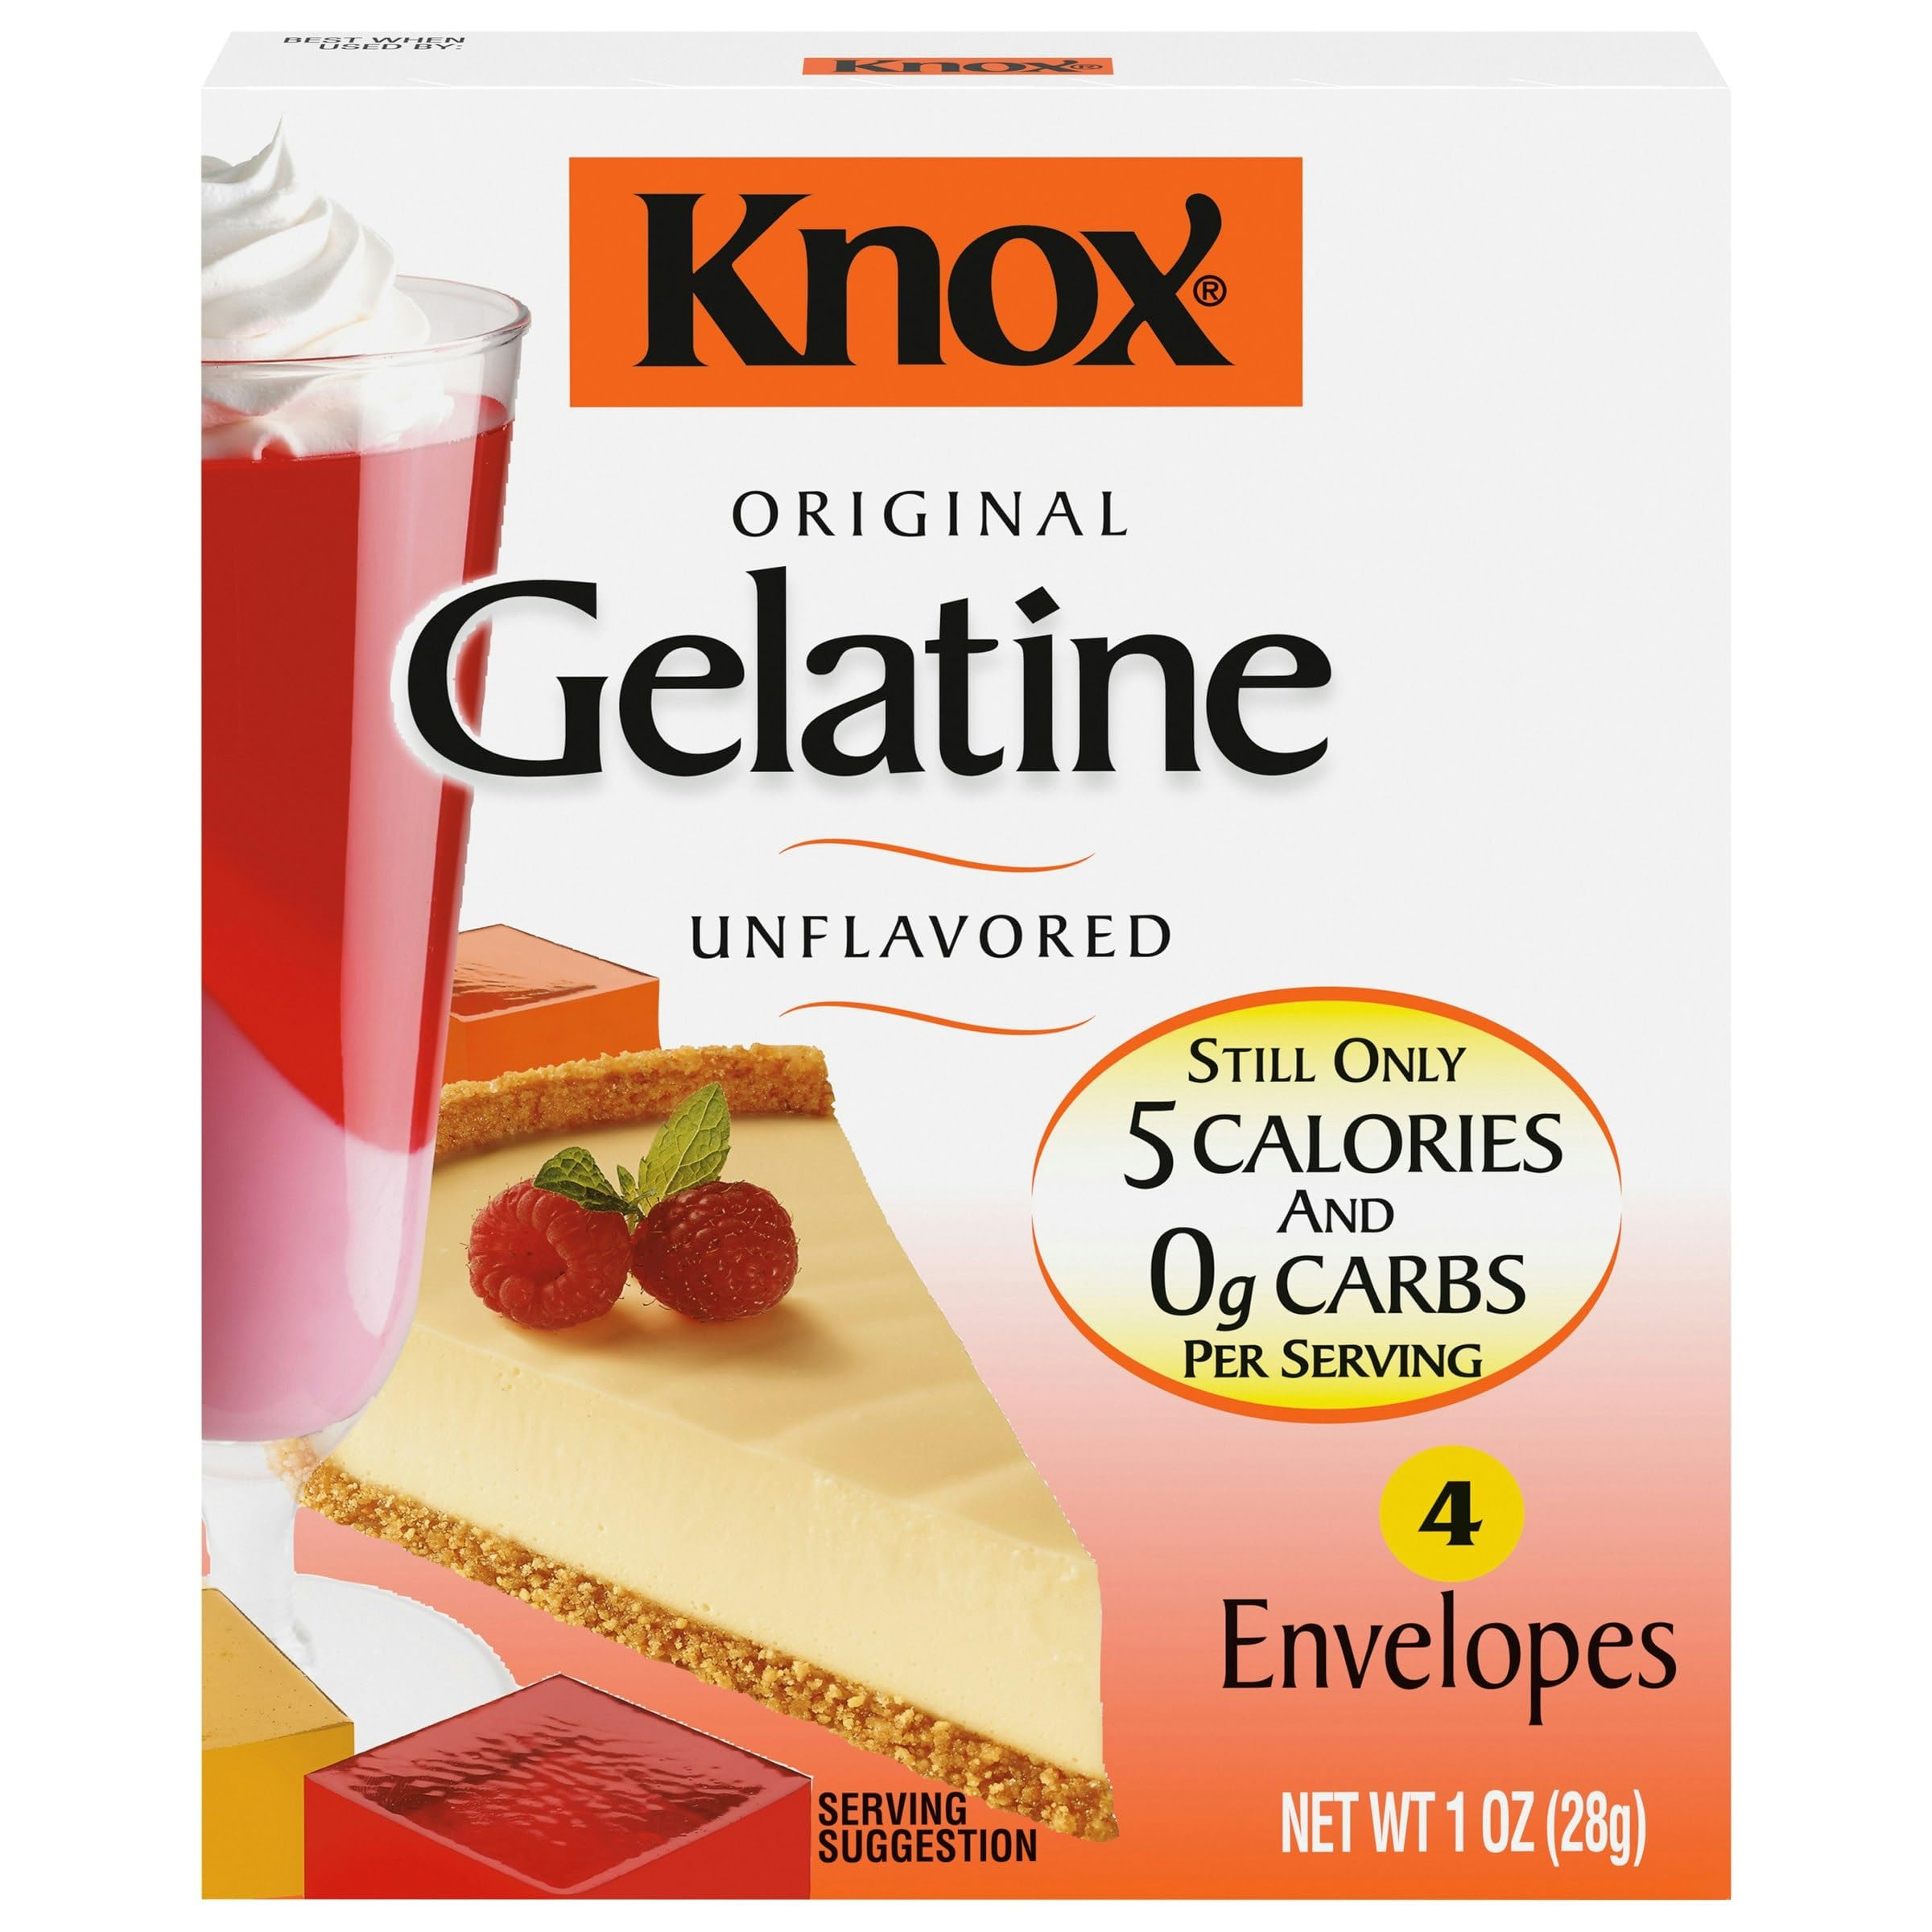
Item Name: K.nox Unflavored Gelatin 1 oz (Pack of 48)
Bullet Point 1: Versatile uses – Perfect for enhancing your favorite desserts, snacks, beverages, or baking recipes, adding a burst of flavor every time.
Bullet Point 2: Convenient packaging – Easy-to-store and portion-sized packs, ideal for enjoying at home or on-the-go, ensuring freshness and convenience.
Bullet Point 3: Great for special occasions – Ideal for family gatherings, parties, or simply treating yourself to a delicious snack or dessert upgrade.
Bullet Point 4: Kid-friendly and adult-approved – A perfect choice for the whole family, offering fun and delicious options that both kids and adults will love.
Bullet Point 5: Trusted quality – Crafted by brands known for their commitment to quality and taste, delivering a premium experience with every purchase.
Product Description: Create perfect desserts with this versatile, unflavored gelatin. It’s ideal for thickening, setting, or stabilizing your recipes, from jellies to pies and everything in between. This pantry staple is a must-have for anyone who enjoys making homemade treats with a professional touch.
Value: 48.0
Unit: Ounce

Price: 65.26